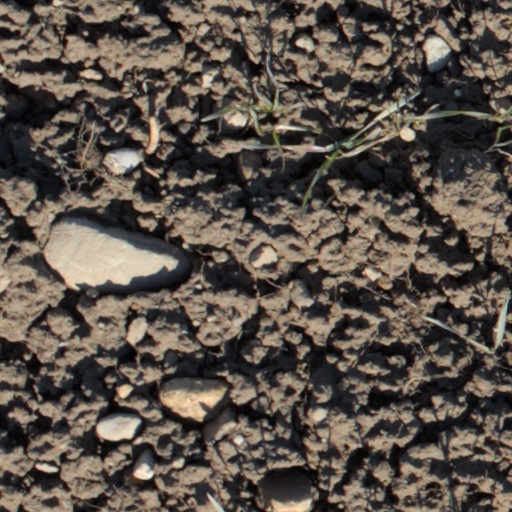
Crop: wheat